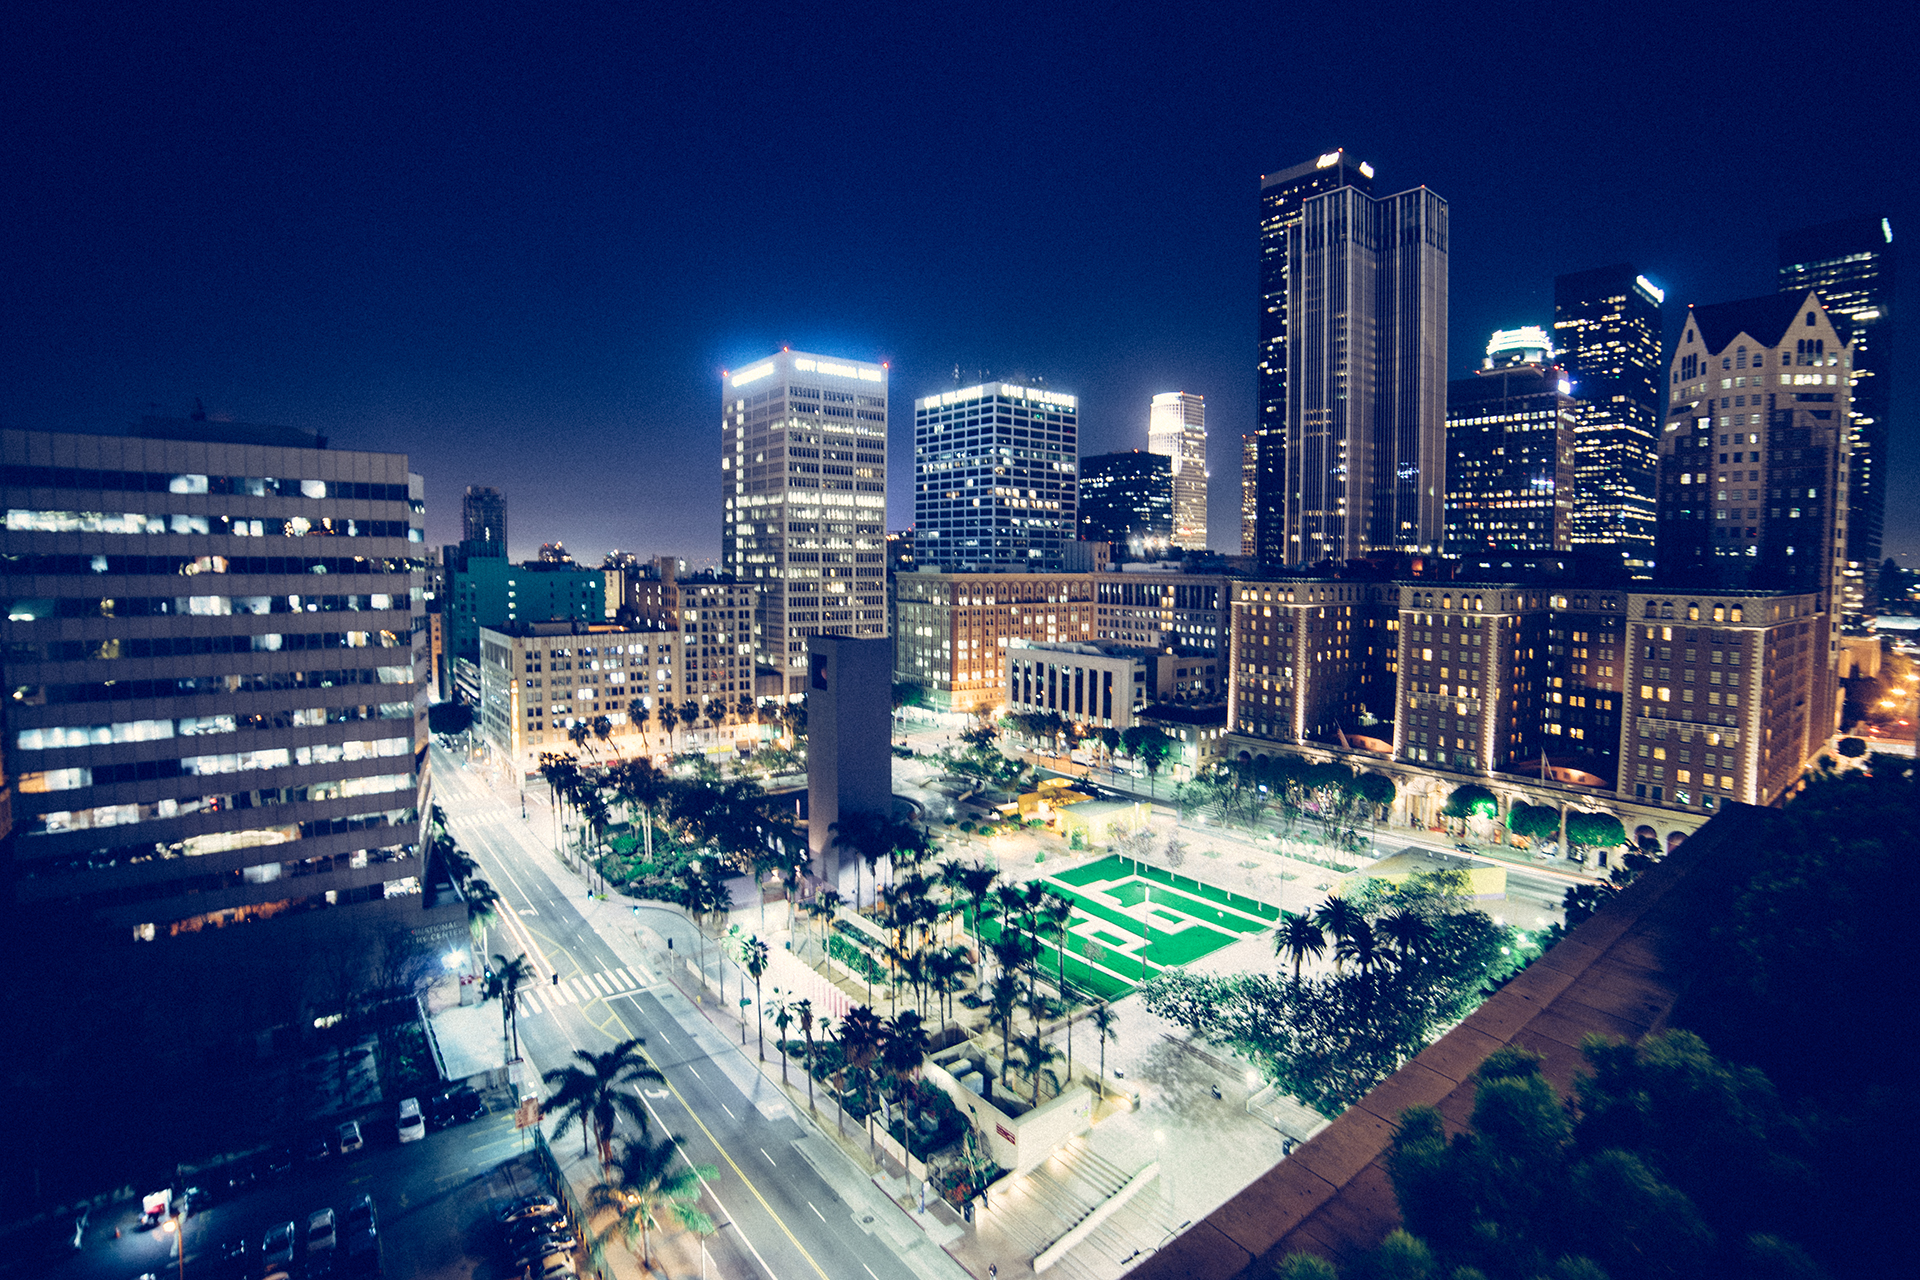
horizon, skyline, night, rooftop, city, skyscraper, cityscape, downtown, reflection, landmark, tower block, lights, metropolis, bird's eye view, aerial photography, hd wallpaper, urban area, residential area, human settlement, atmosphere of earth, metropolitan area